Apple II

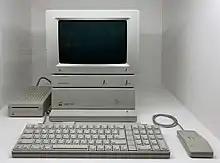
Apple II

The original Apple II has the operating system in ROM along with a BASIC variant called Integer BASIC. Apple eventually released Applesoft BASIC, a more advanced variant of the language which users can run instead of Integer BASIC. The Apple II series eventually supported over 1,500 software programs.